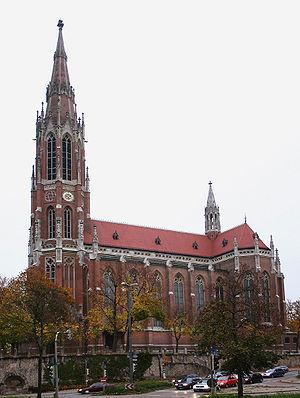
Georg von Dollmann est un architecte et ingénieur bavarois, né le 21 octobre 1830 à Ansbach et mort le 31 mars 1895 à Munich.